Bowenoid papulosis

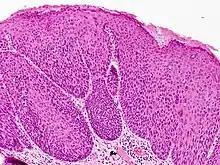

Bowenoid papulosis is a cutaneous condition characterized by the presence of pigmented verrucous papules on the body of the penis. They are associated with human papillomavirus, the causative agent of genital warts.